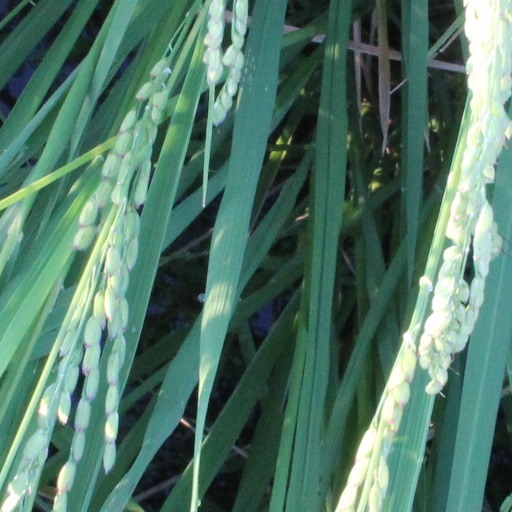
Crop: rice